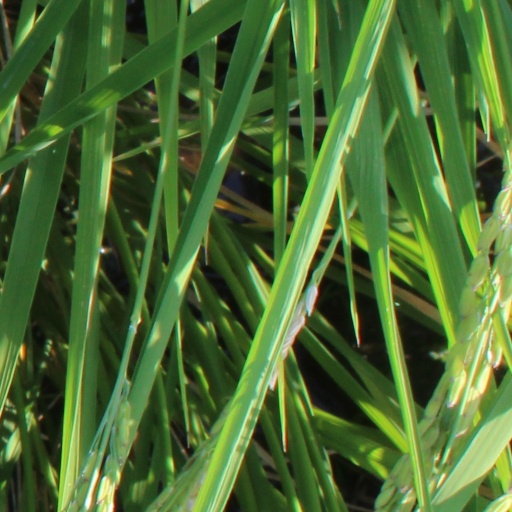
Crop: rice